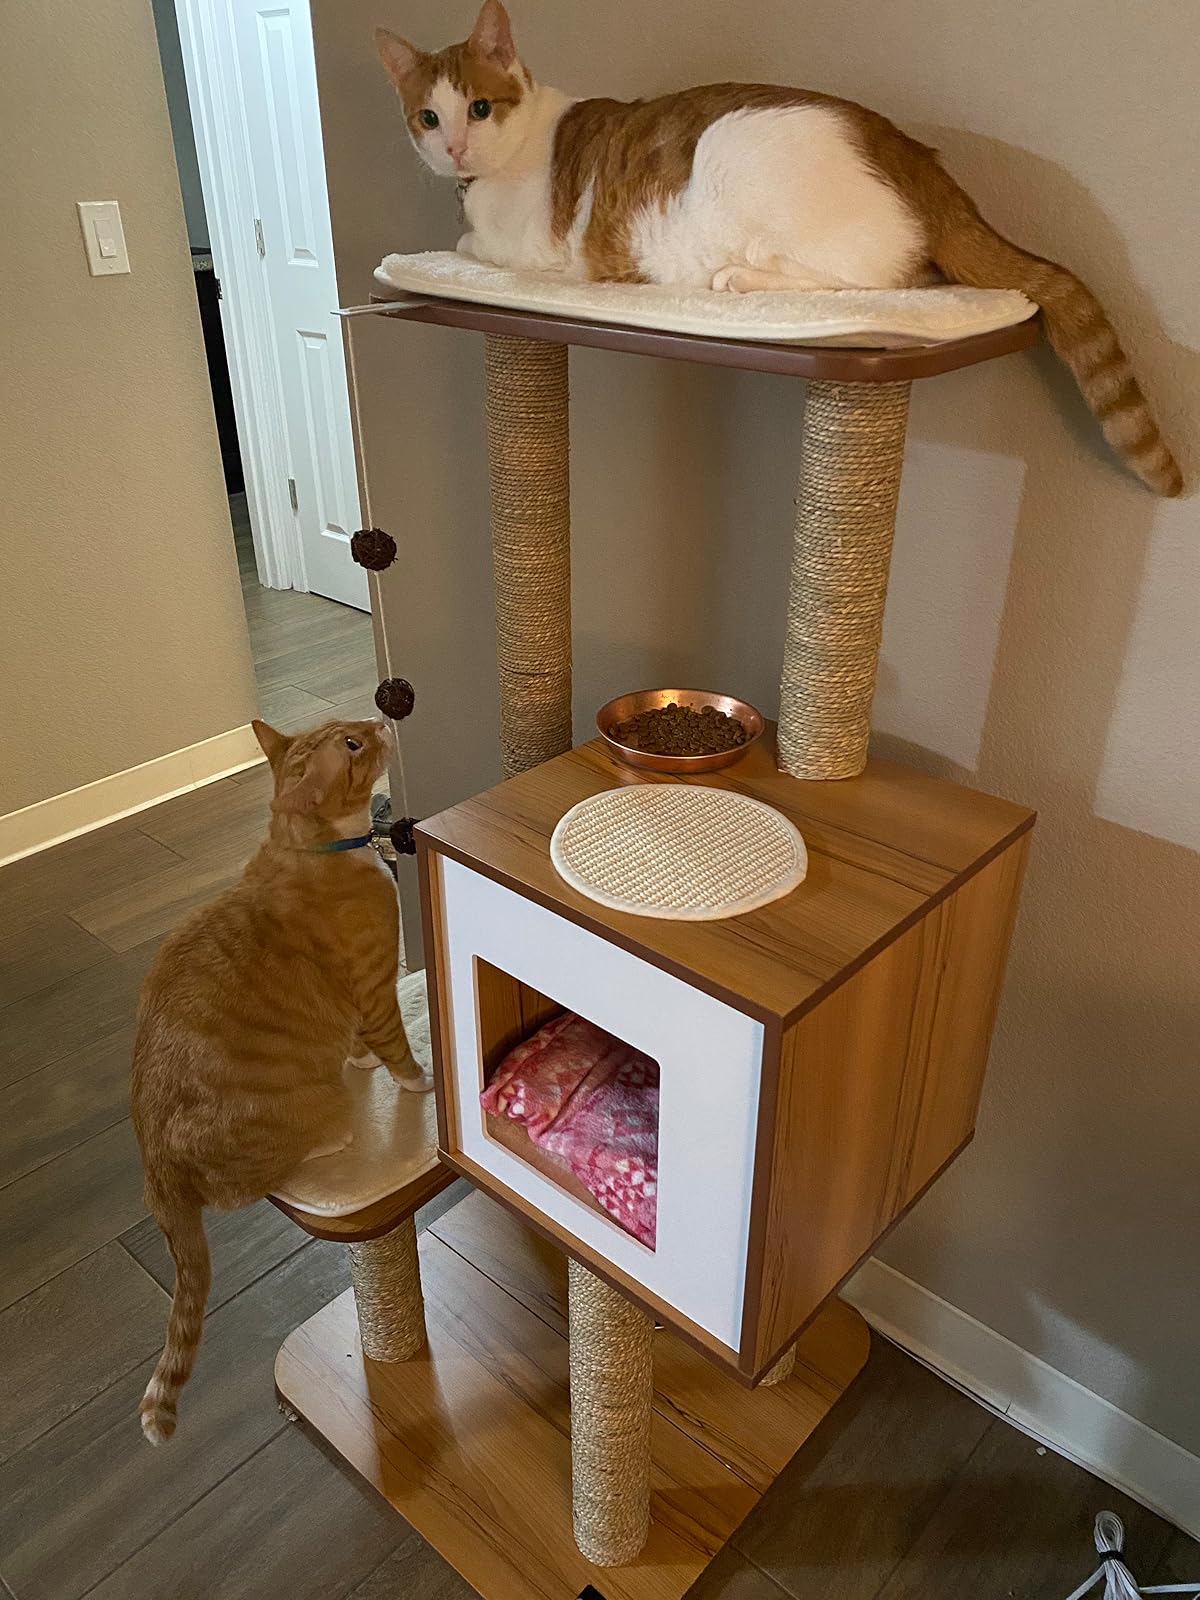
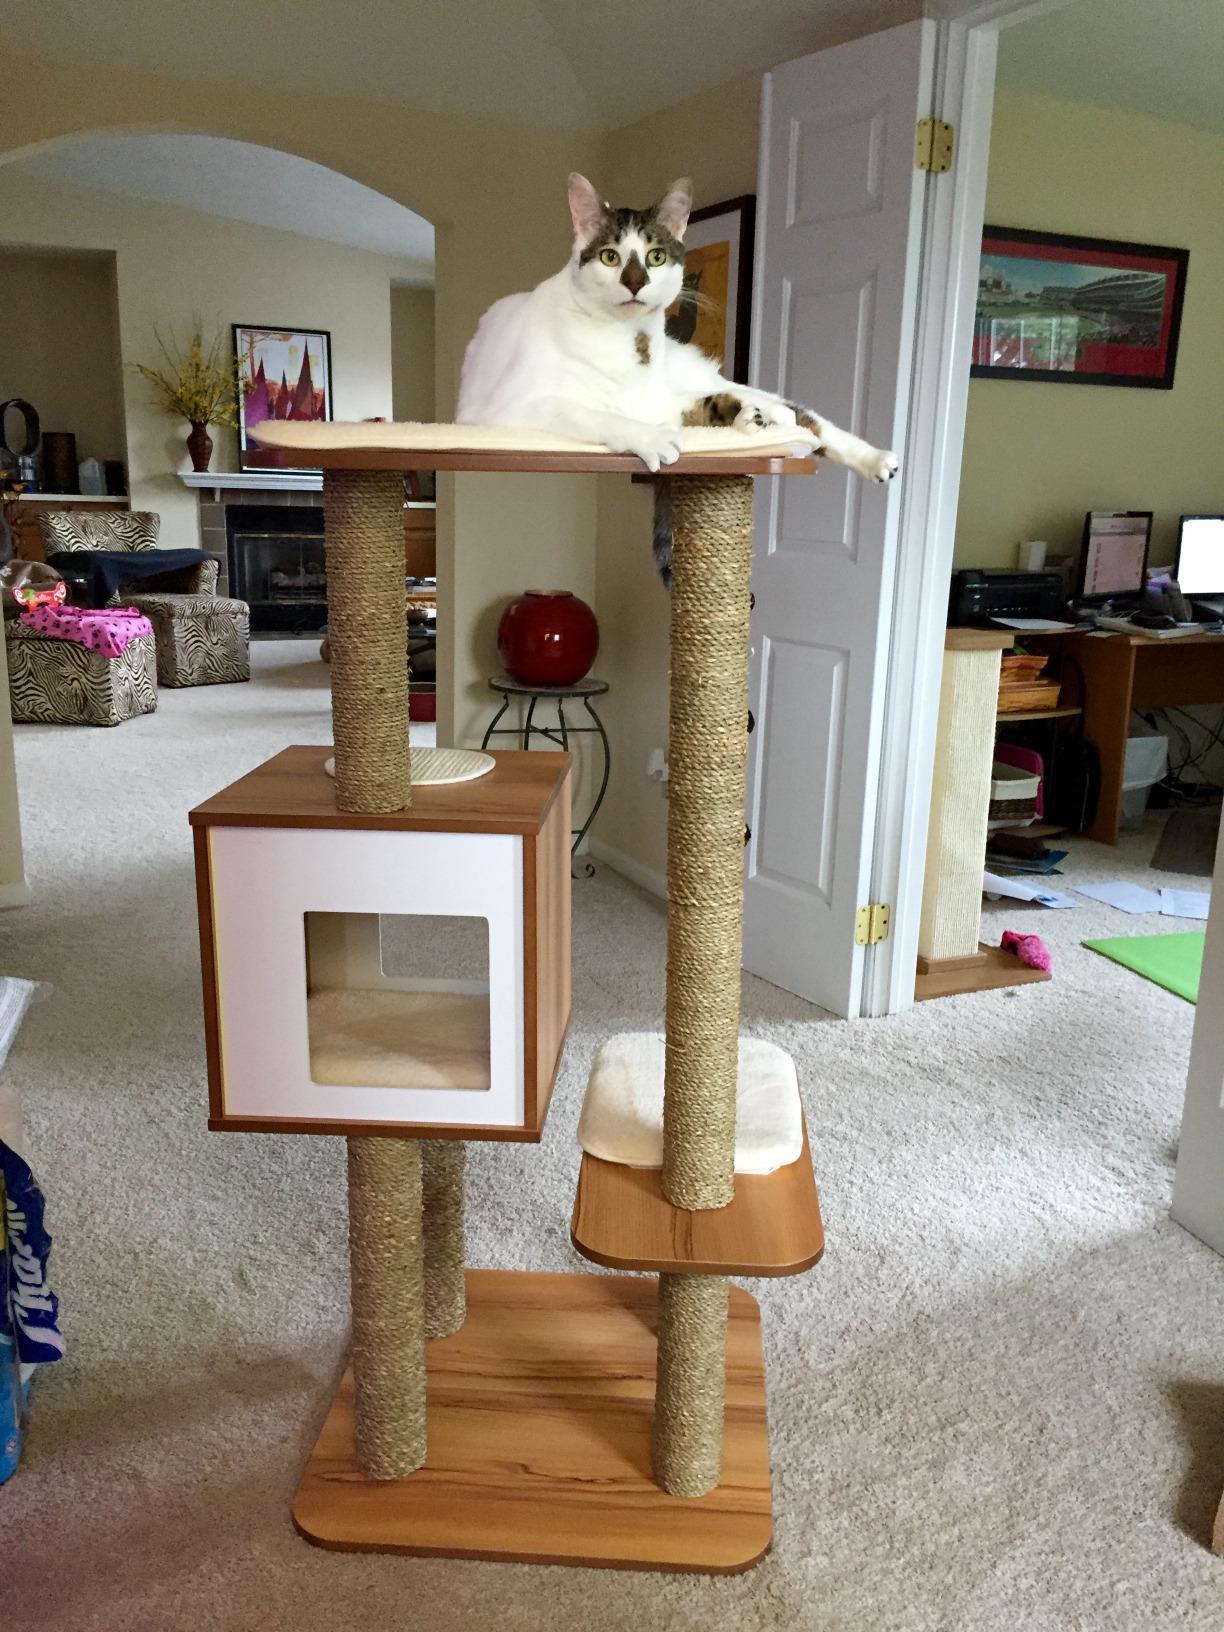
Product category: items_cat tree
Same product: yes